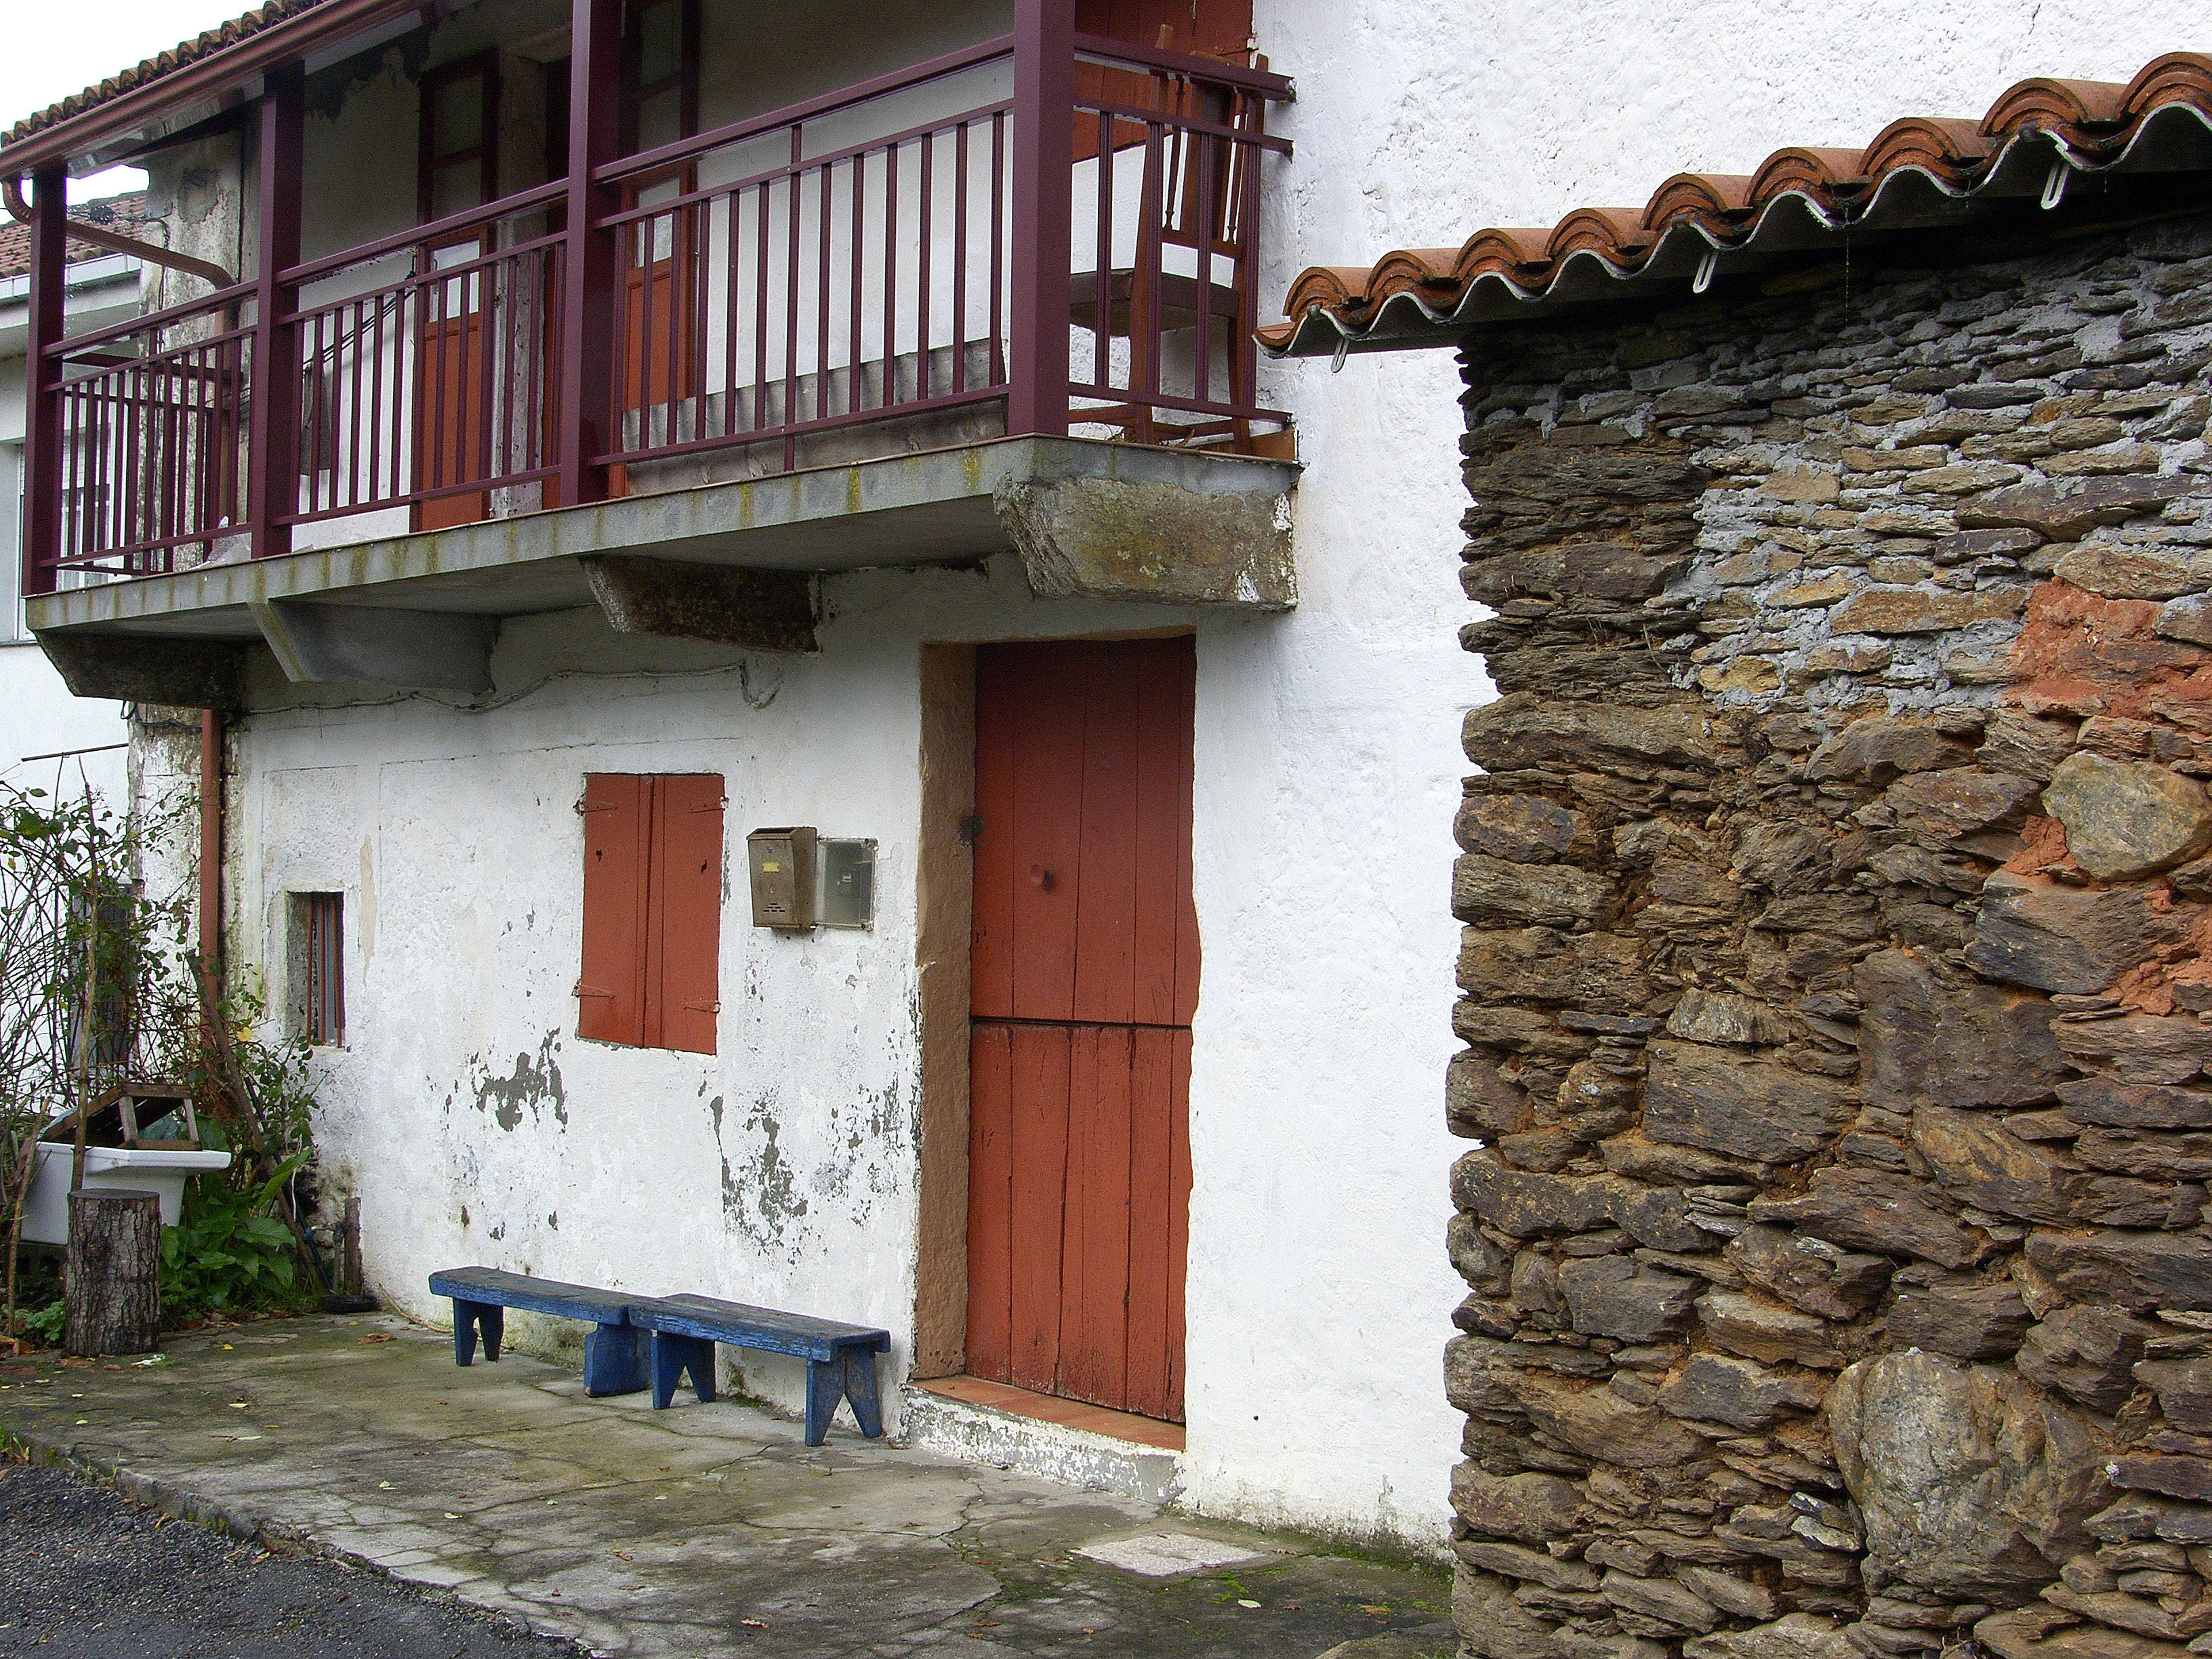
architecture, wood, street, house, town, alley, home, wall, rural, cottage, facade, brick, casa, ggl1, scenerylandscapenature, coru a, pontecarreira, urban area, ancient history